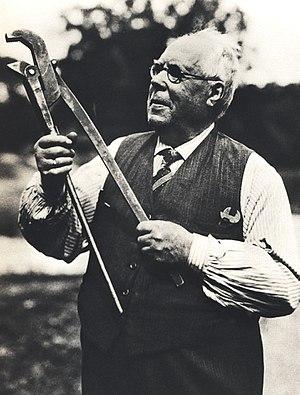
Johan Petter Johansson est un inventeur et industriel suédois, connu quelques fois sous le pseudonyme de JP.
Bahco est une entreprise d'outillage suédoise fondée en 1886.